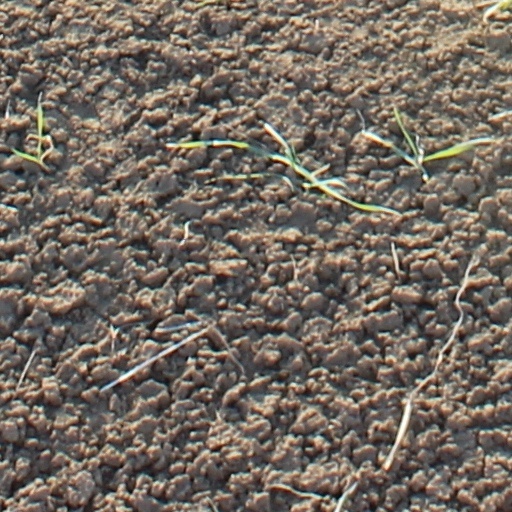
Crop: wheat